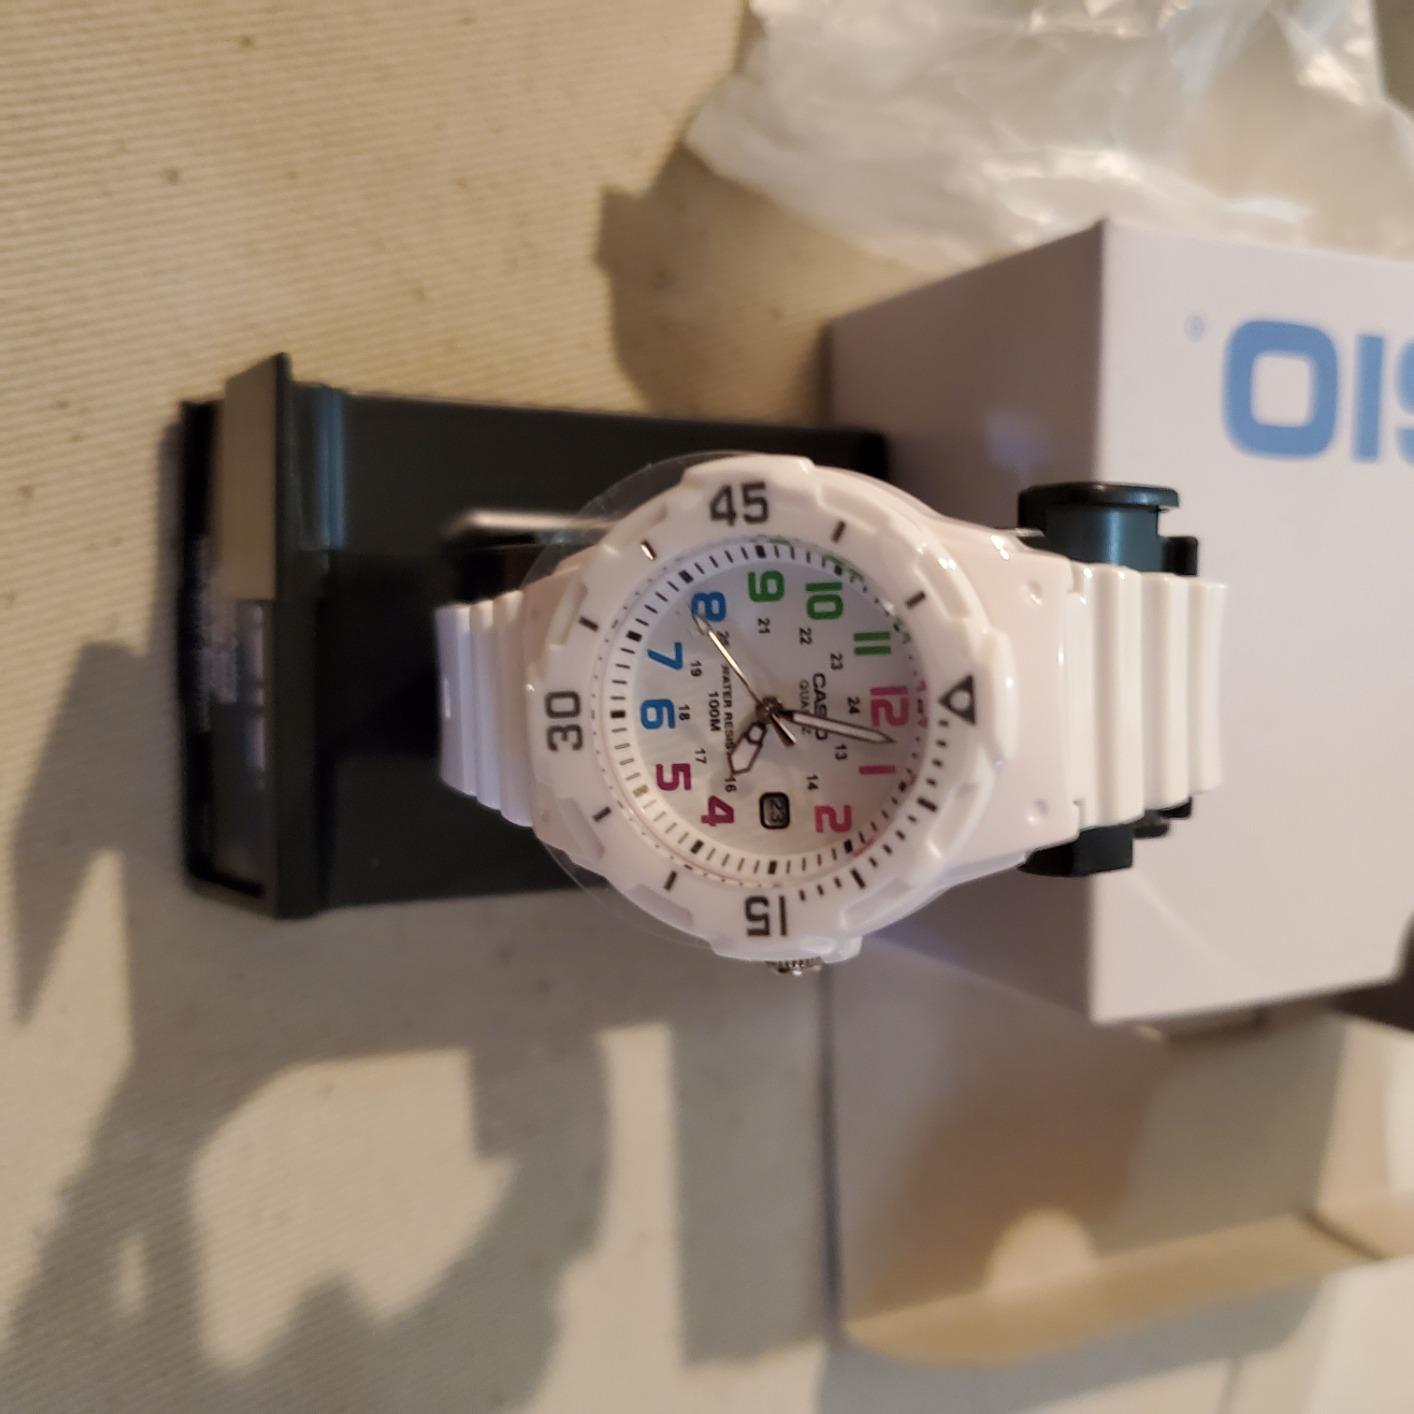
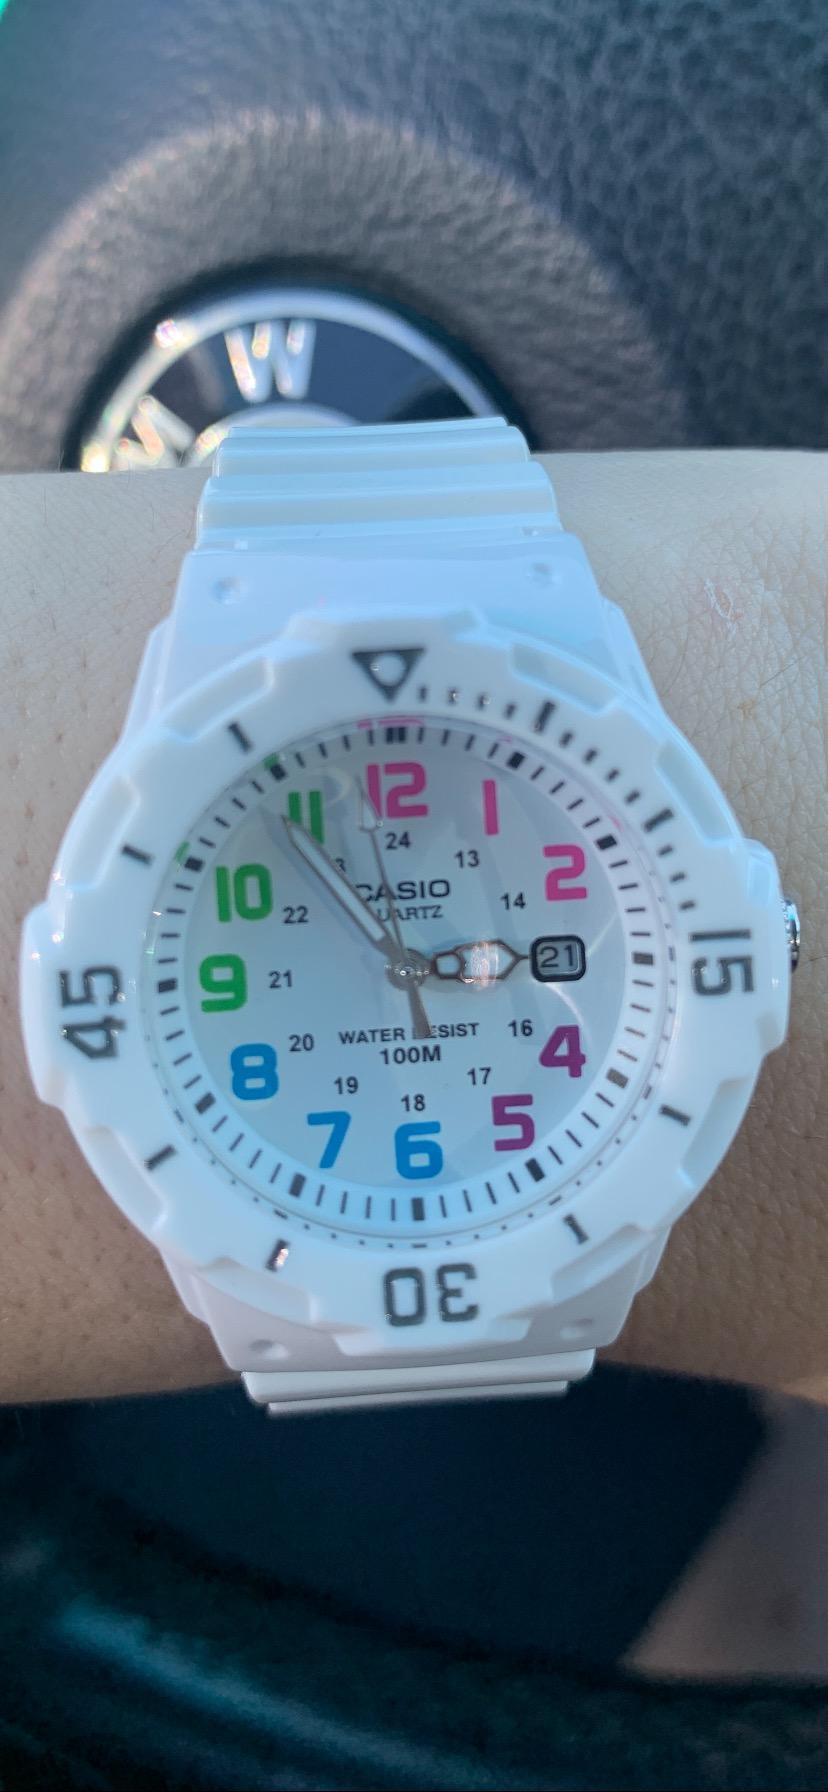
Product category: accessories_watch
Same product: yes